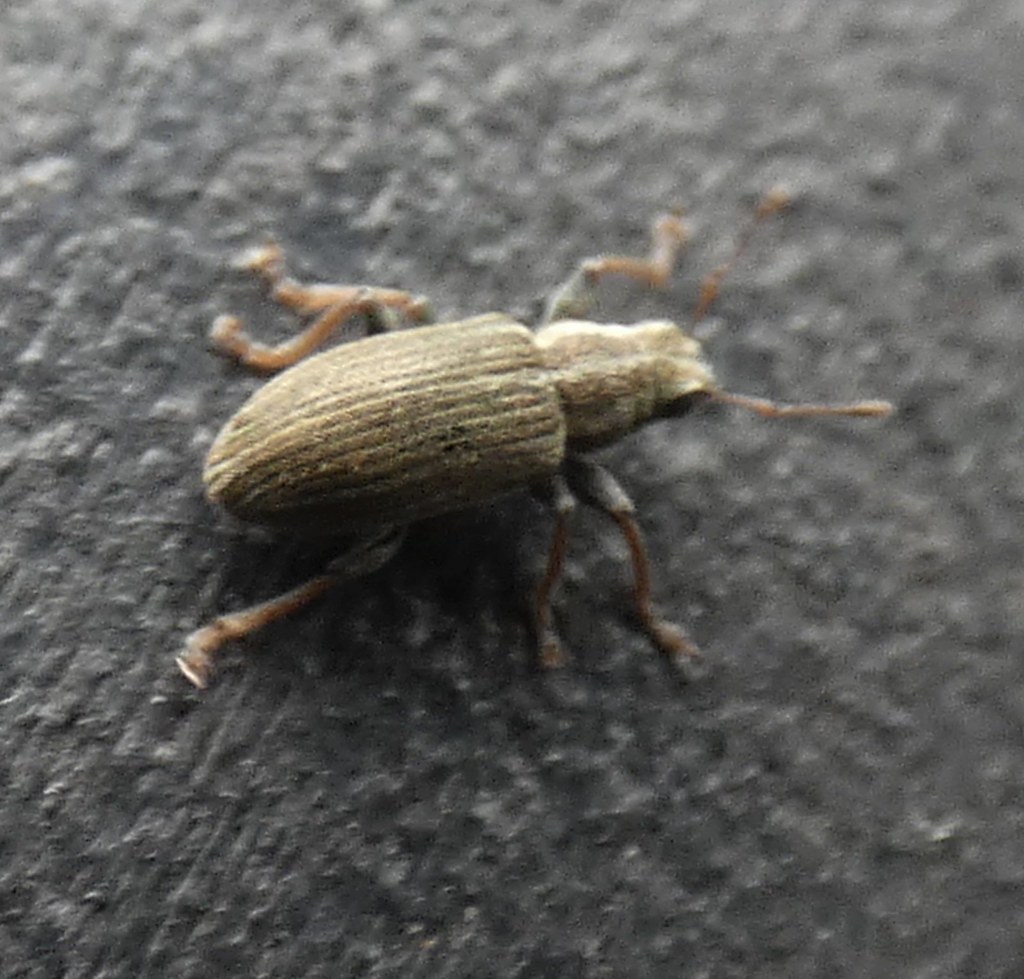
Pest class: pea_leaf_weevil